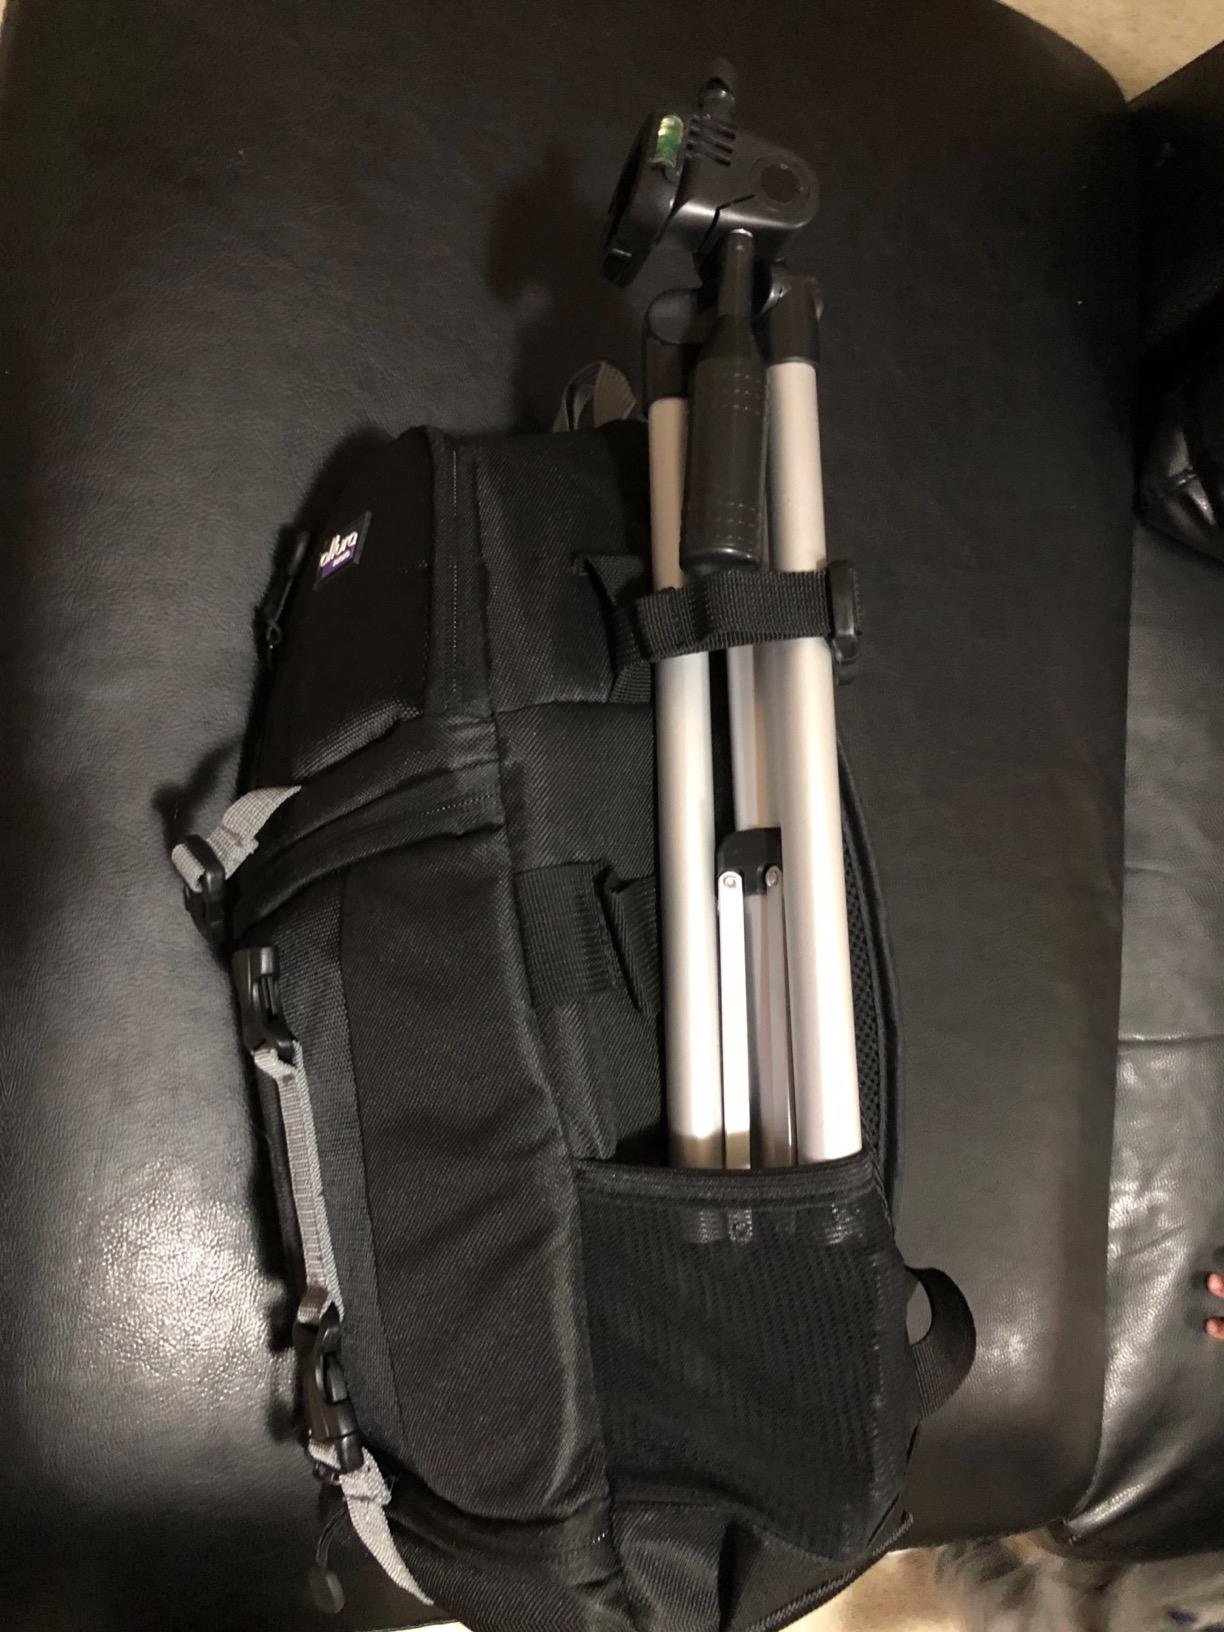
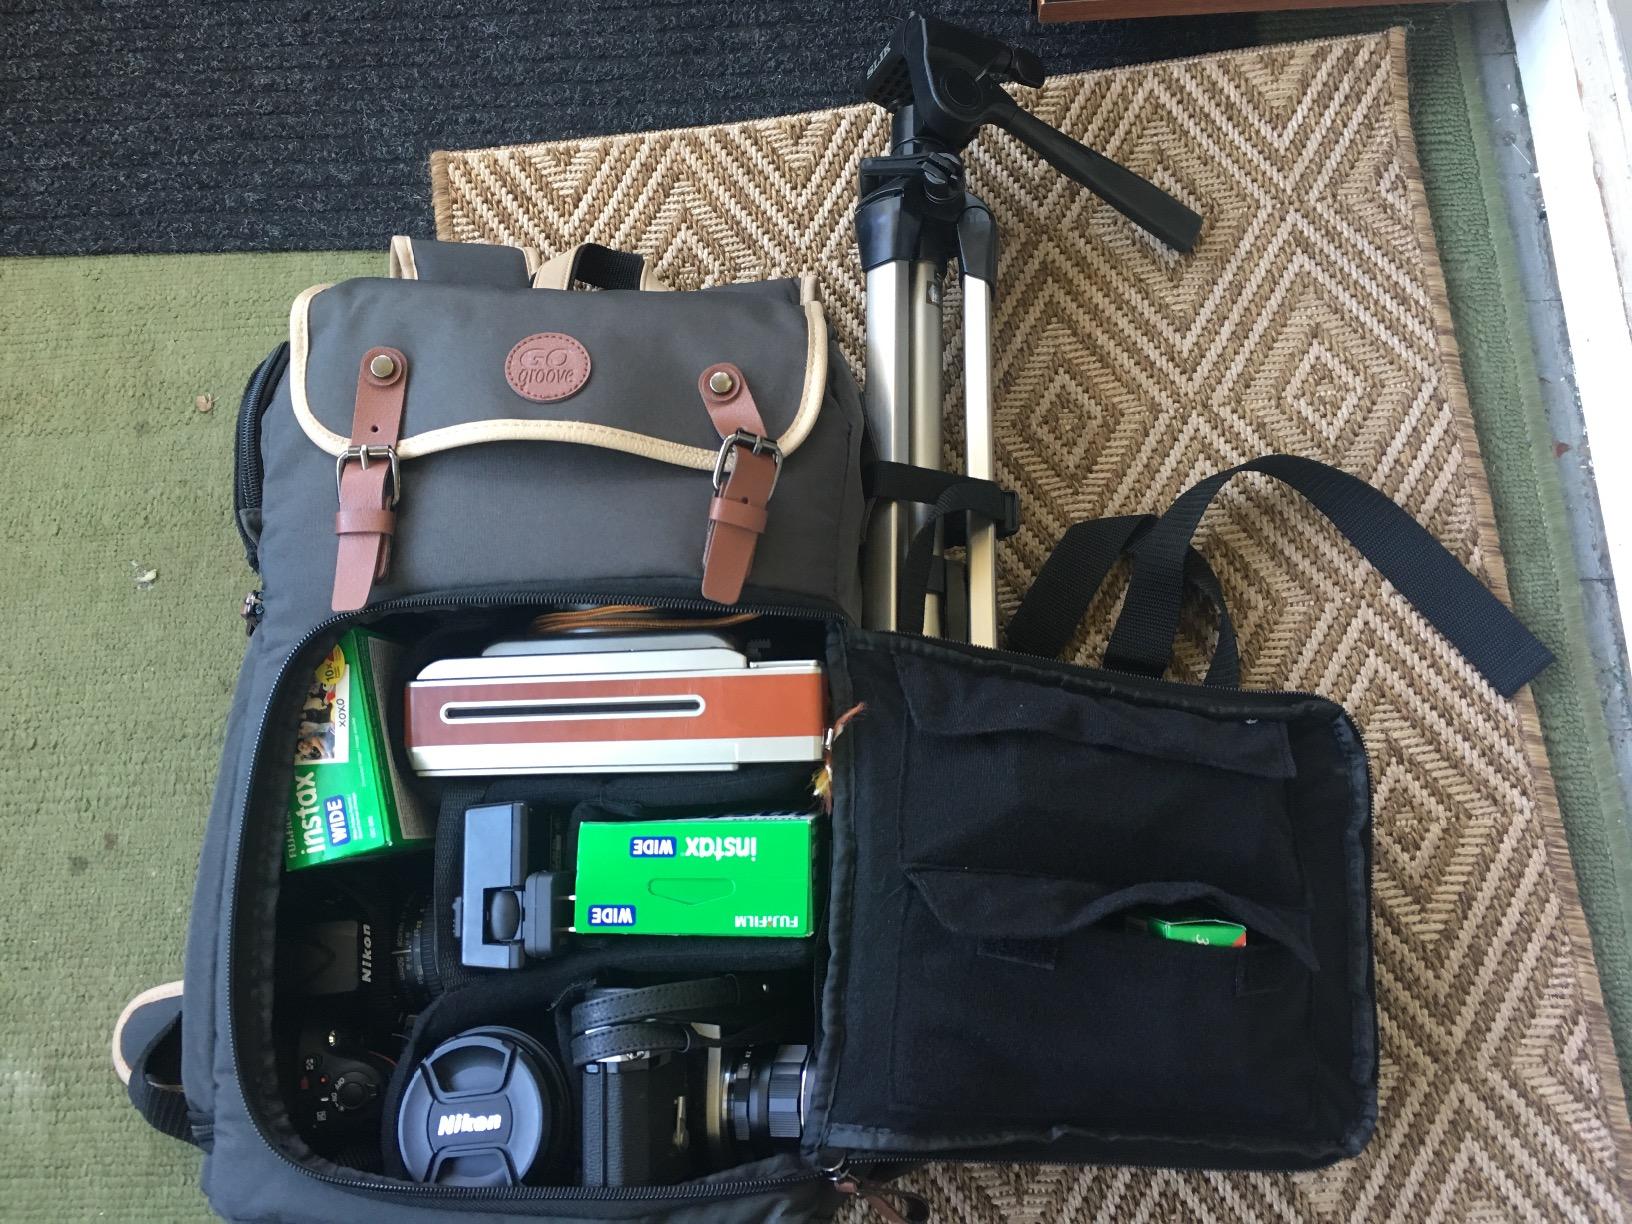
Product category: bag
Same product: no